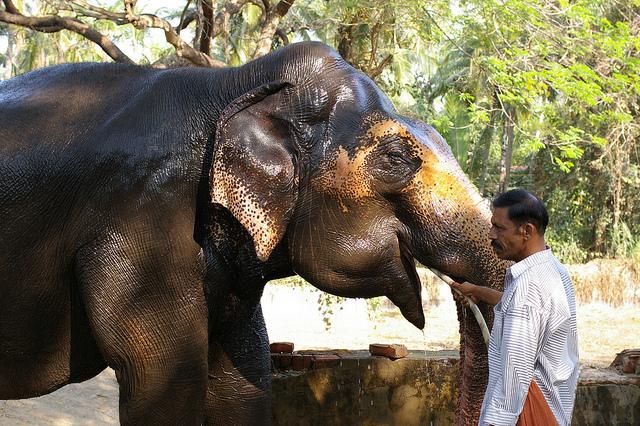
A man is giving a shiny elephant some water.